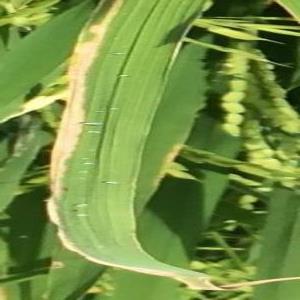
Disease: Bacterialblight